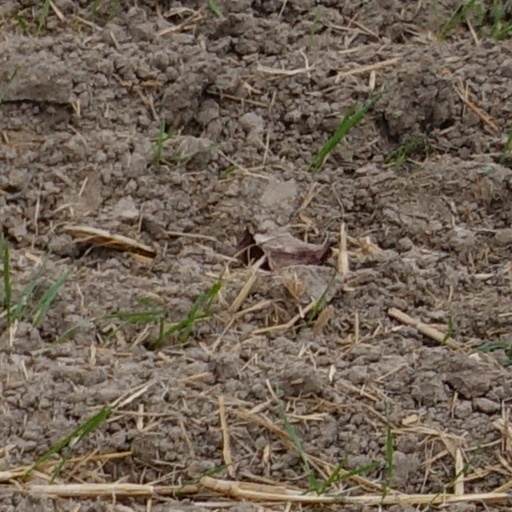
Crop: wheat